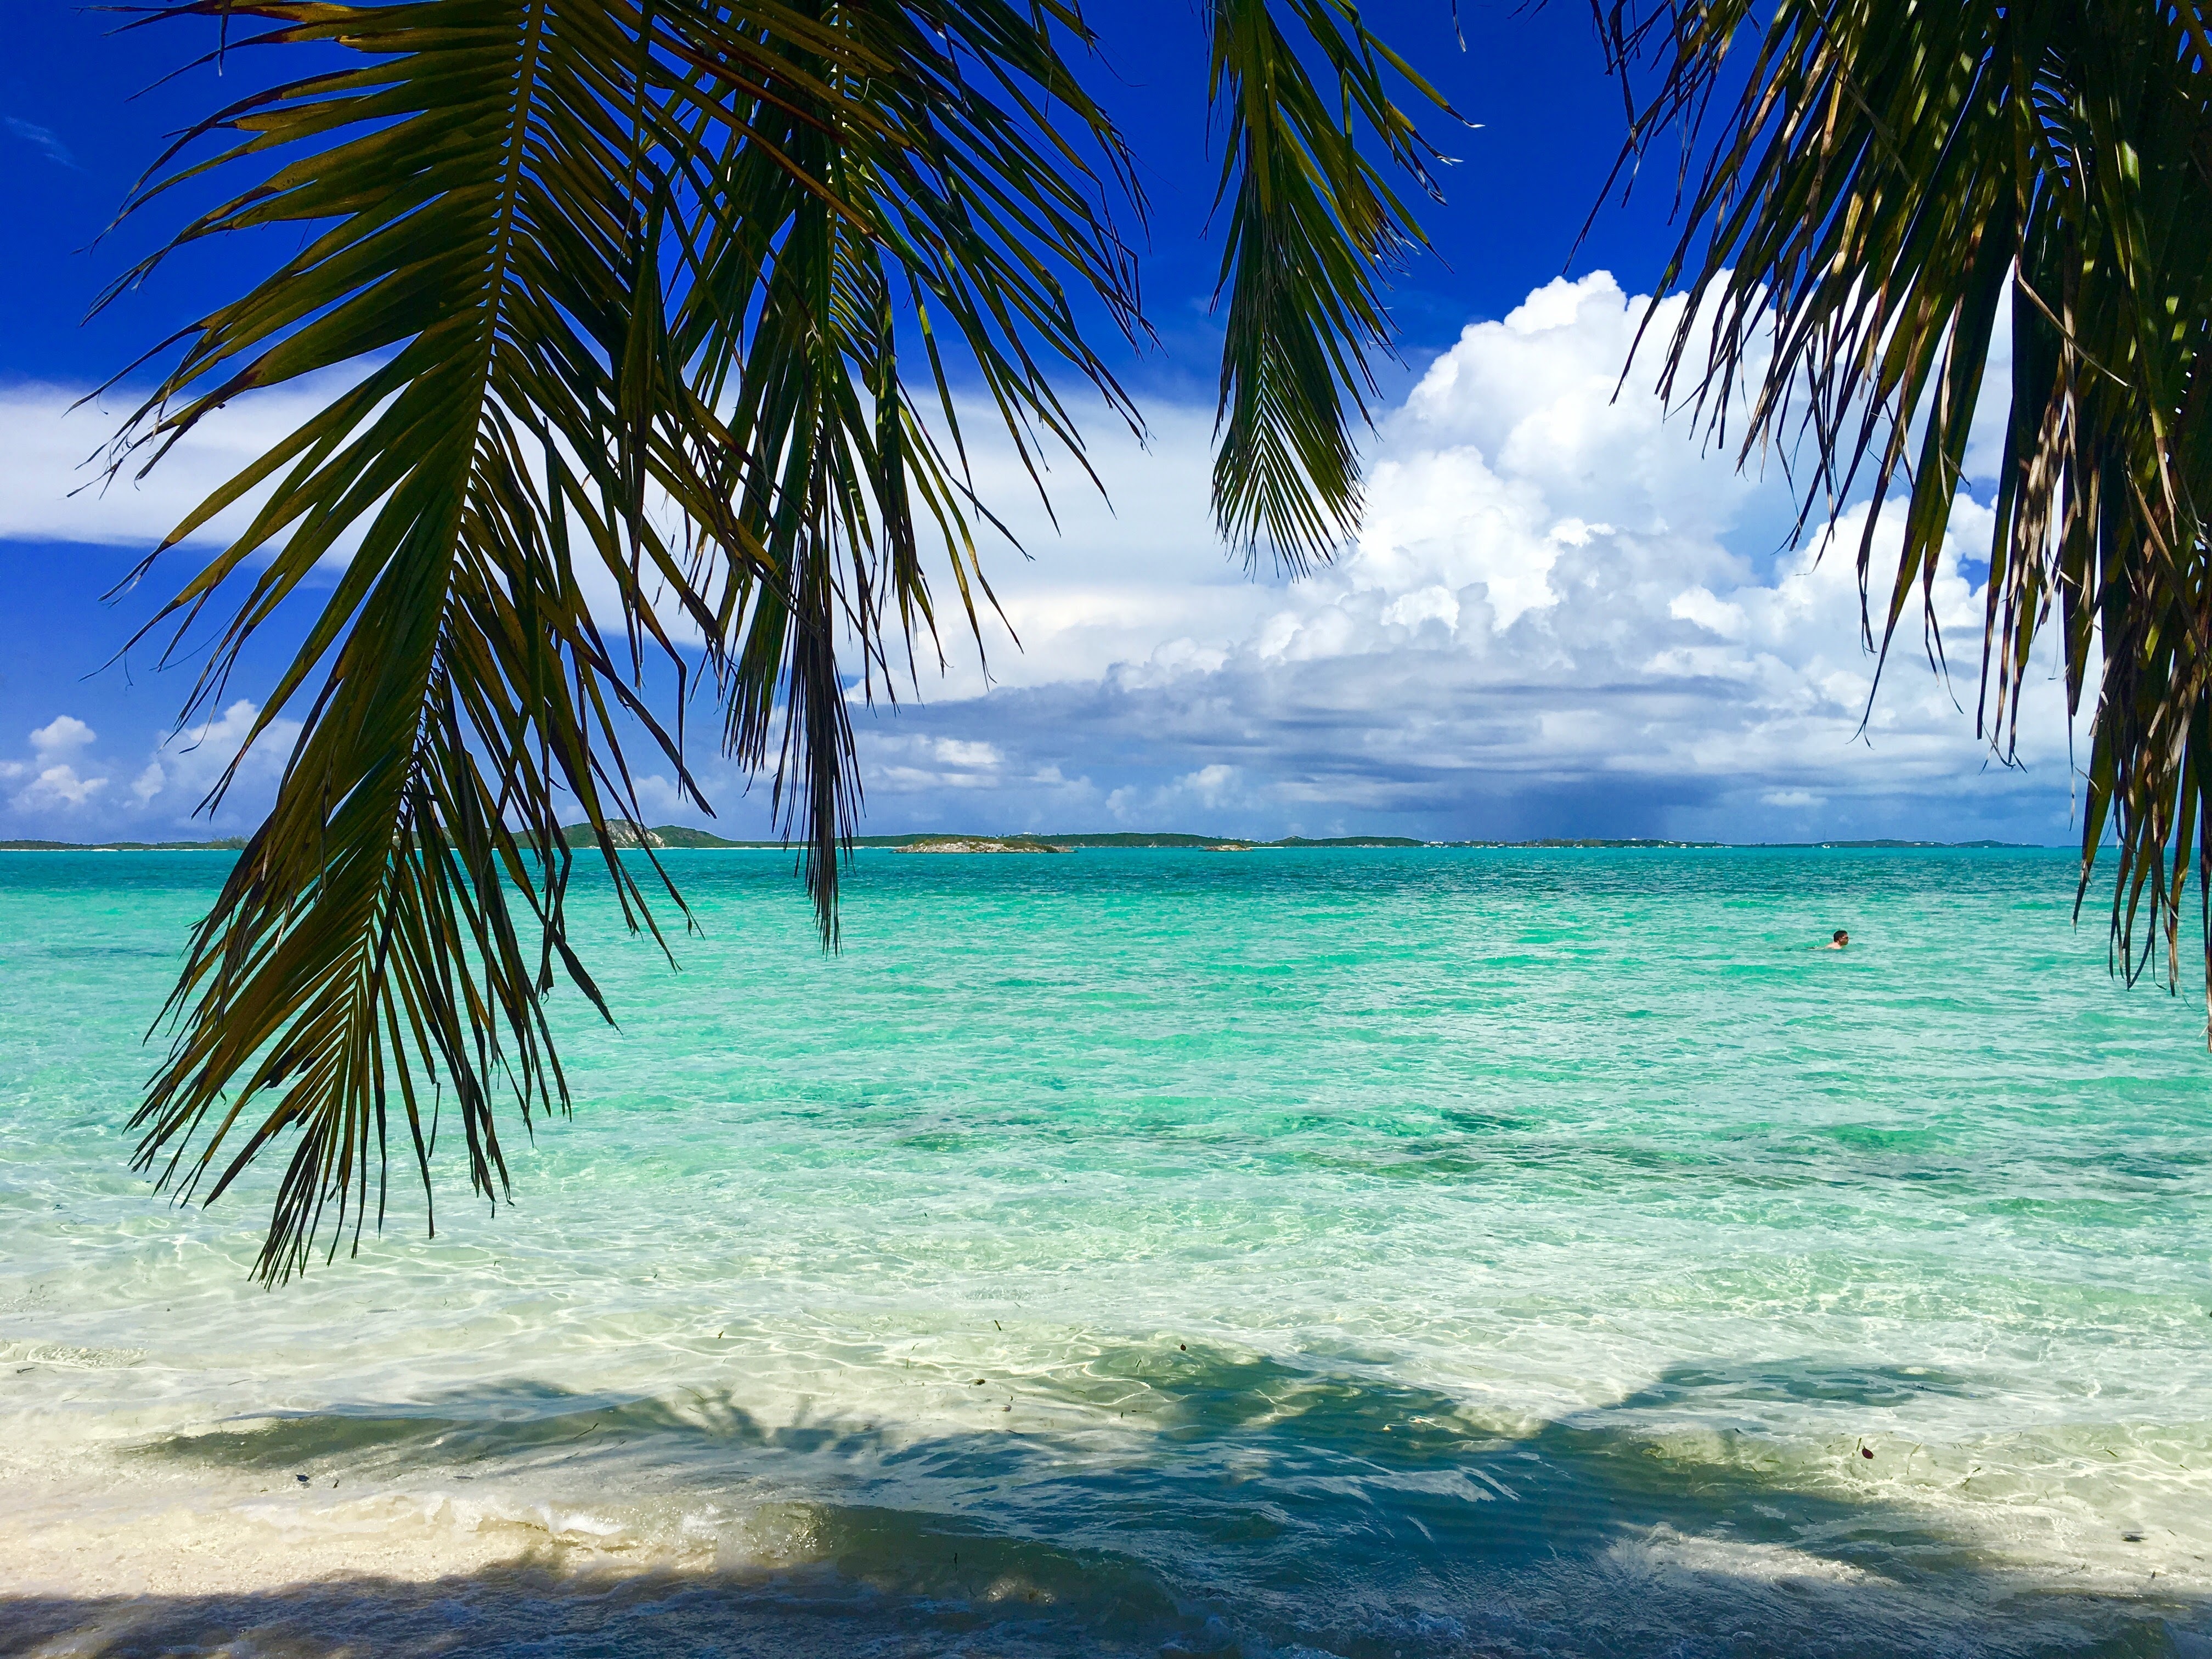
beach, sea, coast, tree, sand, ocean, sky, sunlight, shore, wave, vacation, travel, paradise, tropical, lagoon, bay, island, blue, body of water, turquoise, bahamas, caribbean, tropics, cape, wind wave, arecales, palm family